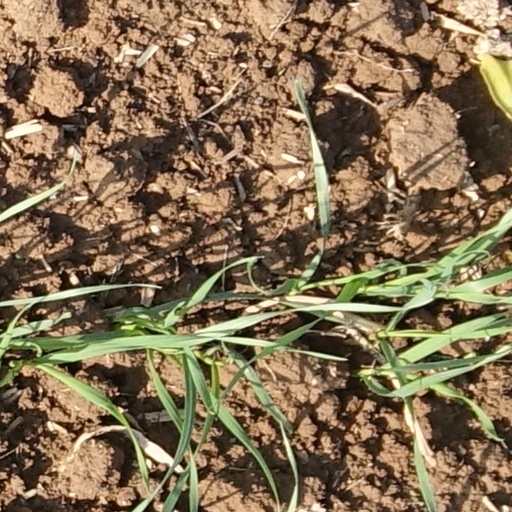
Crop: wheat